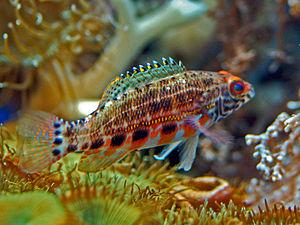
Les serrans forment un genre de poissons de la famille des Serranidae.